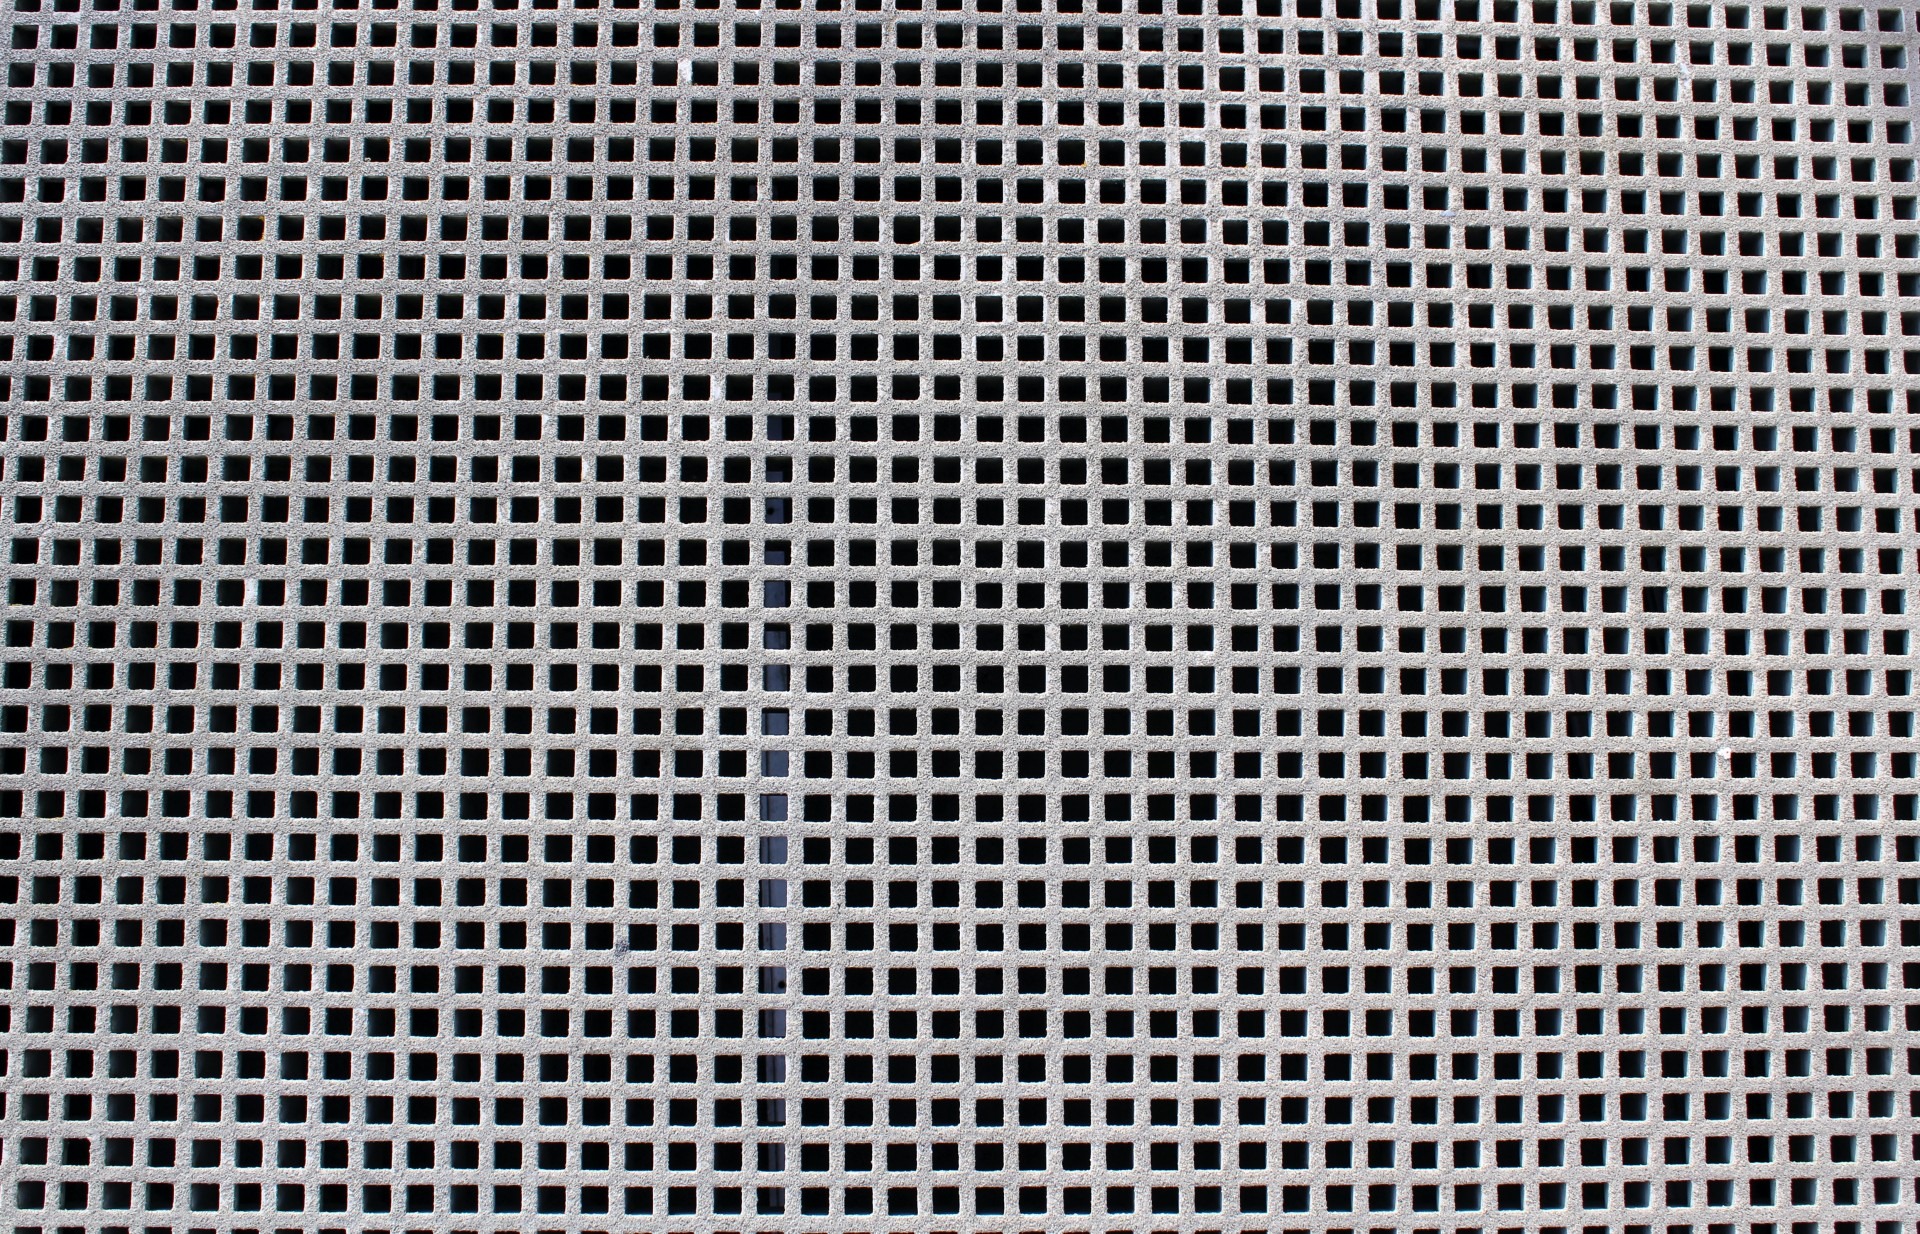
texture, floor, steel, pattern, line, geometric, square, gray, material, grate, circle, font, grey, background, design, silver, net, rectangle, mesh, shape, flooring